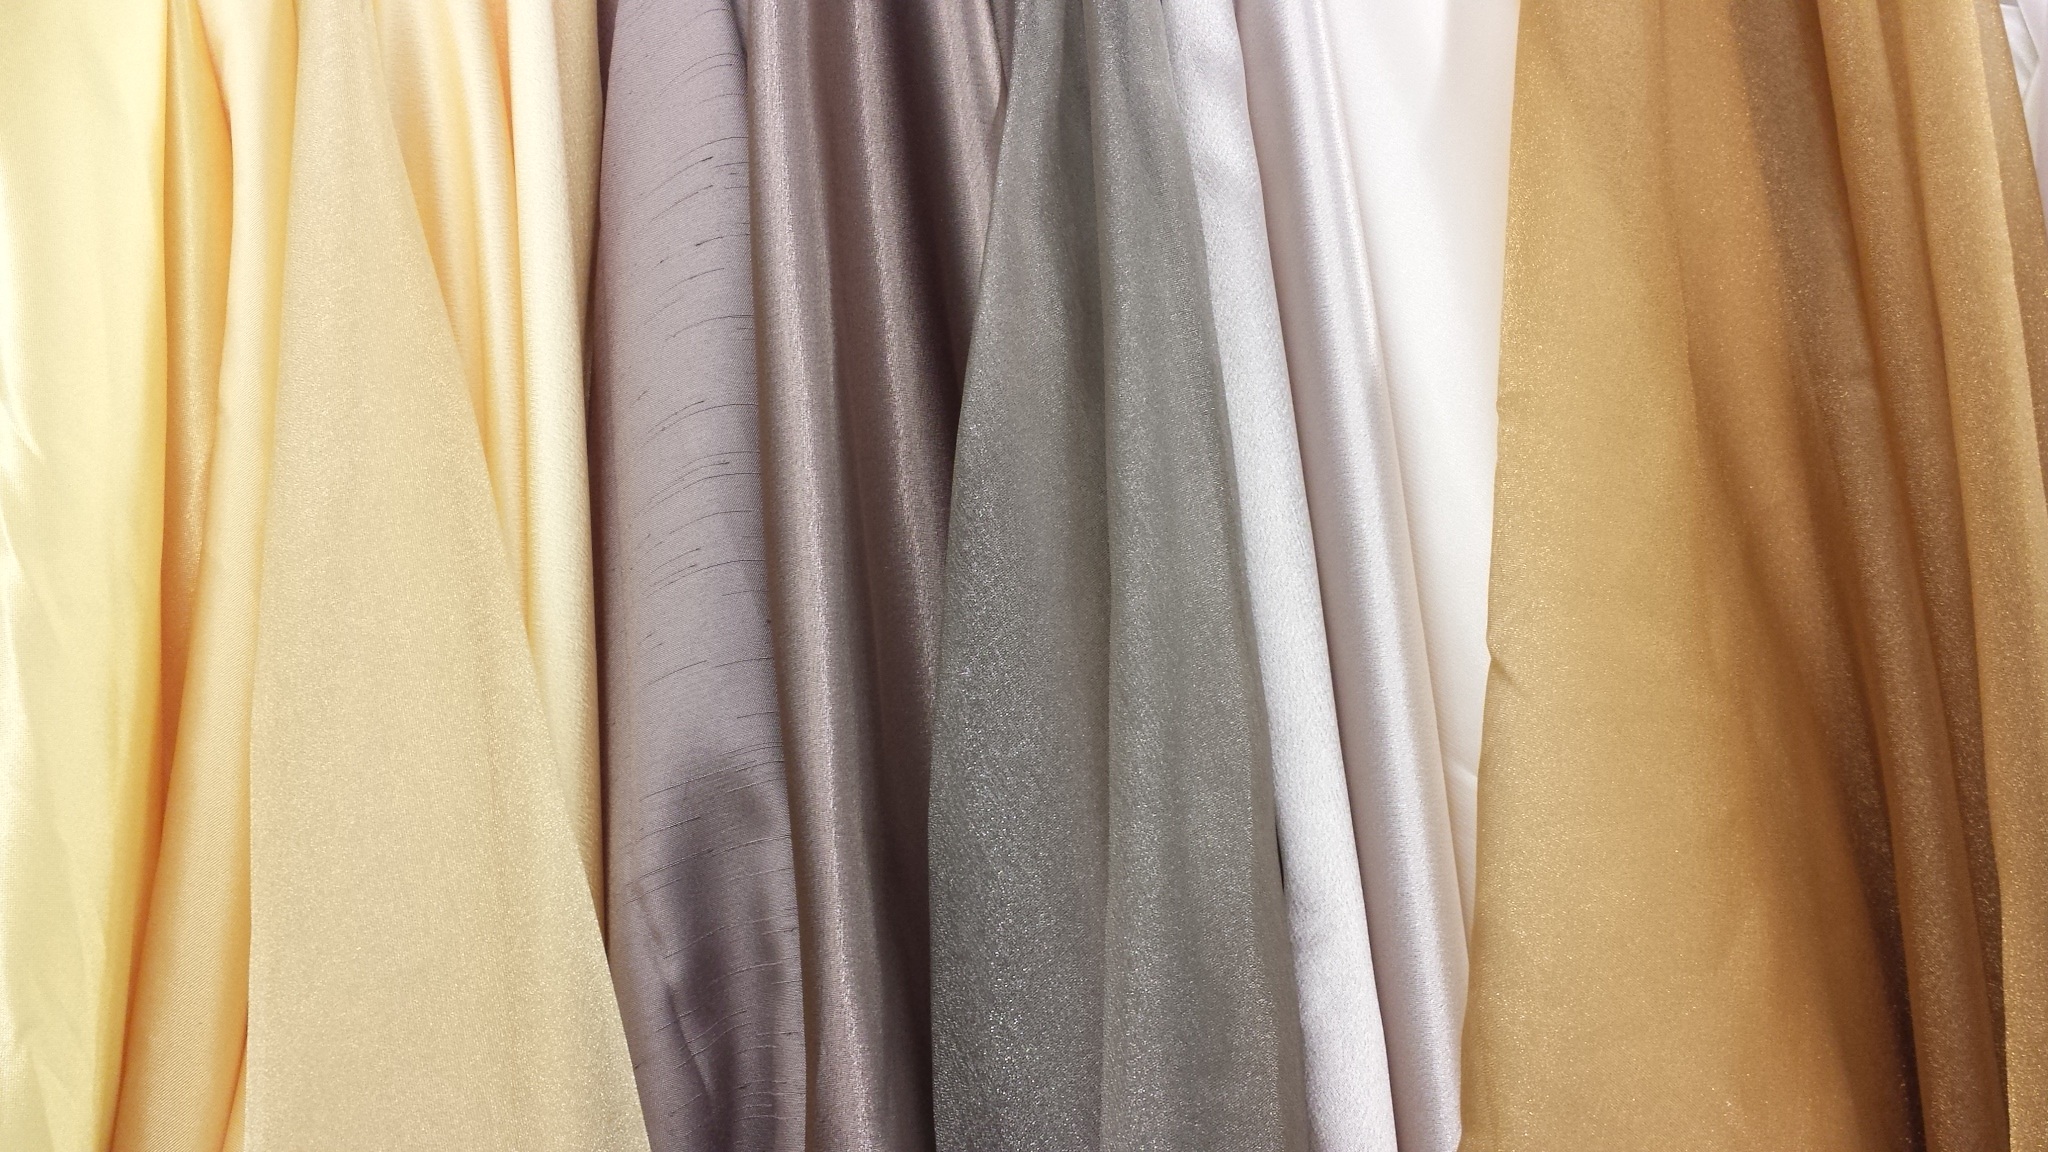
wood, white, retro, texture, floor, decoration, pattern, color, natural, curtain, clean, fashion, clothing, colorful, cloth, linen, decor, material, towel, surface, ornament, fabric, interior design, thread, blank, textile, gold, design, silver, apparel, bright, soft, fiber, cotton, clothes, backdrop, wear, seamless, window covering, window treatment